Treaty of Shimonoseki

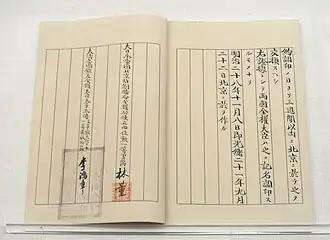
Convention of retrocession of the Liaodong peninsula, 8 November 1895

The treaty was drafted with John W. Foster, former American secretary of state, advising the Qing Empire. It was signed by Count Itō Hirobumi and Viscount Mutsu Munemitsu for the emperor of Japan and Li Hongzhang and Li Jingfang on behalf of the emperor of China. Before the treaty was signed, Li Hongzhang was attacked by a right-wing Japanese extremist on 24 March: he was fired at and wounded on his way back to his lodgings at Injoji temple. The public outcry aroused by the assassination attempt caused the Japanese to temper their demands and agree to a temporary armistice. The conference was temporarily adjourned and resumed on 10 April.